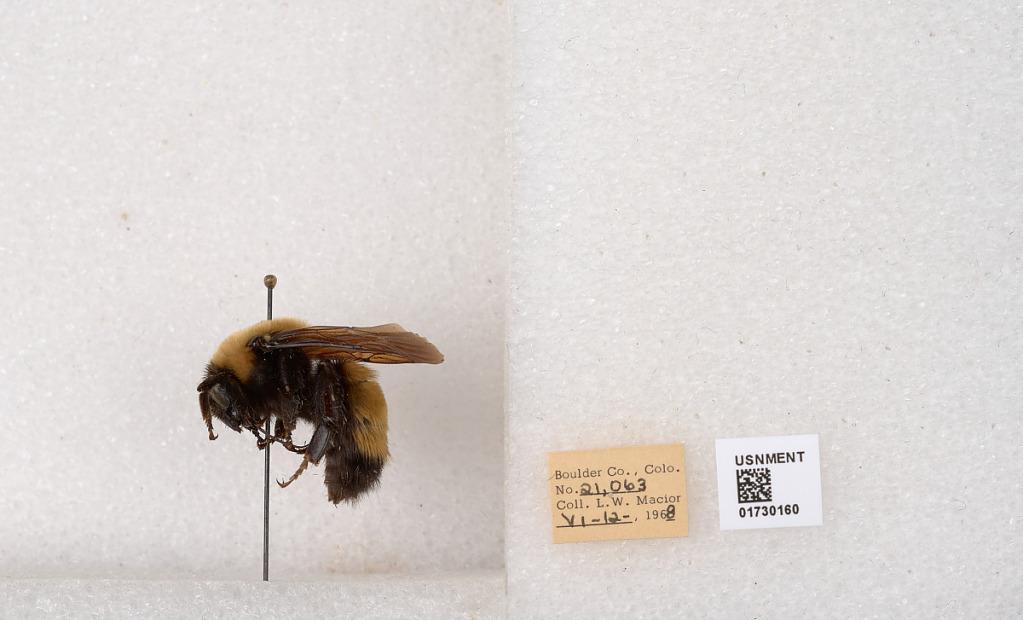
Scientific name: Bombus (Bombus) nevadensis Cresson